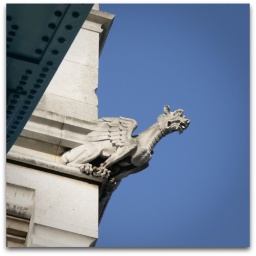
Dragon on the tower bridge in London